Service Squadron

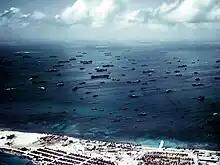
With Sorlen island in the foreground, Third Fleet vessels crowd the north anchorage at Ulitih in late 1944.

Ulithi was perfectly positioned to act as a staging area for the US Navy's western Pacific operations. The atoll is in the westernmost of the Caroline Islands, southwest of Guam, east of the Philippines and south of Tokyo. It is a typical volcanic atoll, with a coral reef, white sand beaches and palm trees. Ulithi's forty small islands barely rise above the sea, with the largest being only half a square mile in area. However, the reef runs roughly north and south by across, enclosing a vast anchorage with an average depth of . The anchorage was well situated, but there were no port facilities to repair ships or re-supply the fleet.